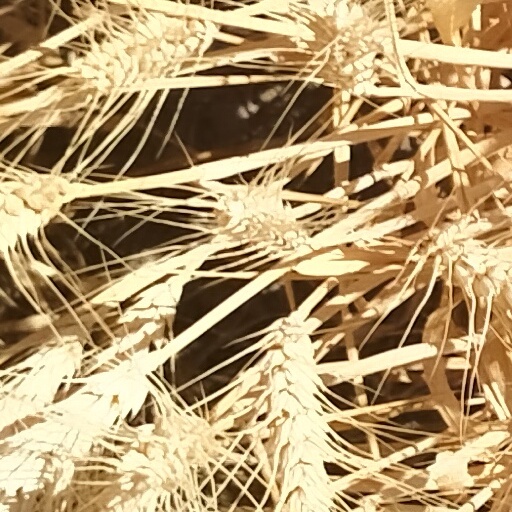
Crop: wheat